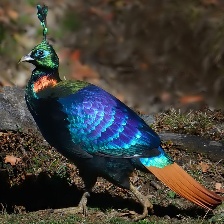
Species: HIMALAYAN MONAL
Scientific name: LOPHOPHORUS IMPEJANUS